Galactic Pinball

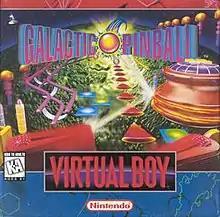
North American box art

is a 1995 pinball video game developed by Intelligent Systems and published by Nintendo for the Virtual Boy. The game was released on July 21, 1995 in Japan and on August 14, 1995 in the United States. It is one of five launch games for the Virtual Boy, along with "Mario's Tennis", "Red Alarm", "Teleroboxer", and "Panic Bomber" (the former three were also the launch games for the console in North America). In the game, which is set in the Milky Way galaxy, players maneuver a puck around one of four pinball tables available in the game. The Virtual Boy's standard red-and-black color scheme resulted in criticism of this and other games on the platform for causing nausea, headaches, and eye strain. It uses parallax, which allows the game to display three-dimensional effects. It has received a mixed reception; it was praised for its authenticity, while reception to its physics and controls were mixed. It has received criticism for its lack of ambition and originality.